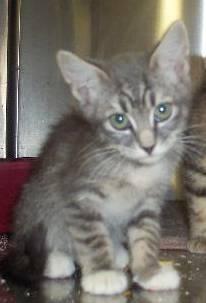
cat